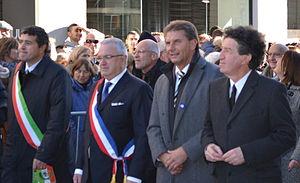
Cérémonie du 70e anniversaire du défilé du 11 novembre 1943 à Oyonnax. Groupe d'élus.
Oyonnax est une commune française située dans le département de l'Ain, en région Auvergne-Rhône-Alpes. Ses habitants sont les Oyonnaxiens et les Oyonnaxiennes. C'est la deuxième commune la plus peuplée du département.